Garden of Ninfa

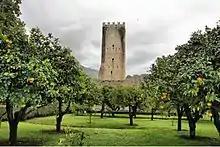
View of the park

During the Middle Ages Ninfa had more than 150 houses, several churches, mills, bridges, two hospices, a castle and a town hall. The town was encircled by a defensive wall in length with guard towers.